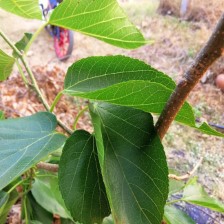
Variety: TaiwanMeacho